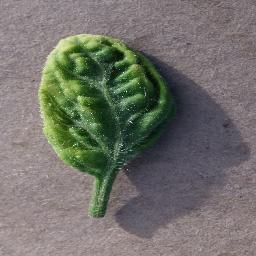
Label: Tomato___Tomato_Yellow_Leaf_Curl_Virus